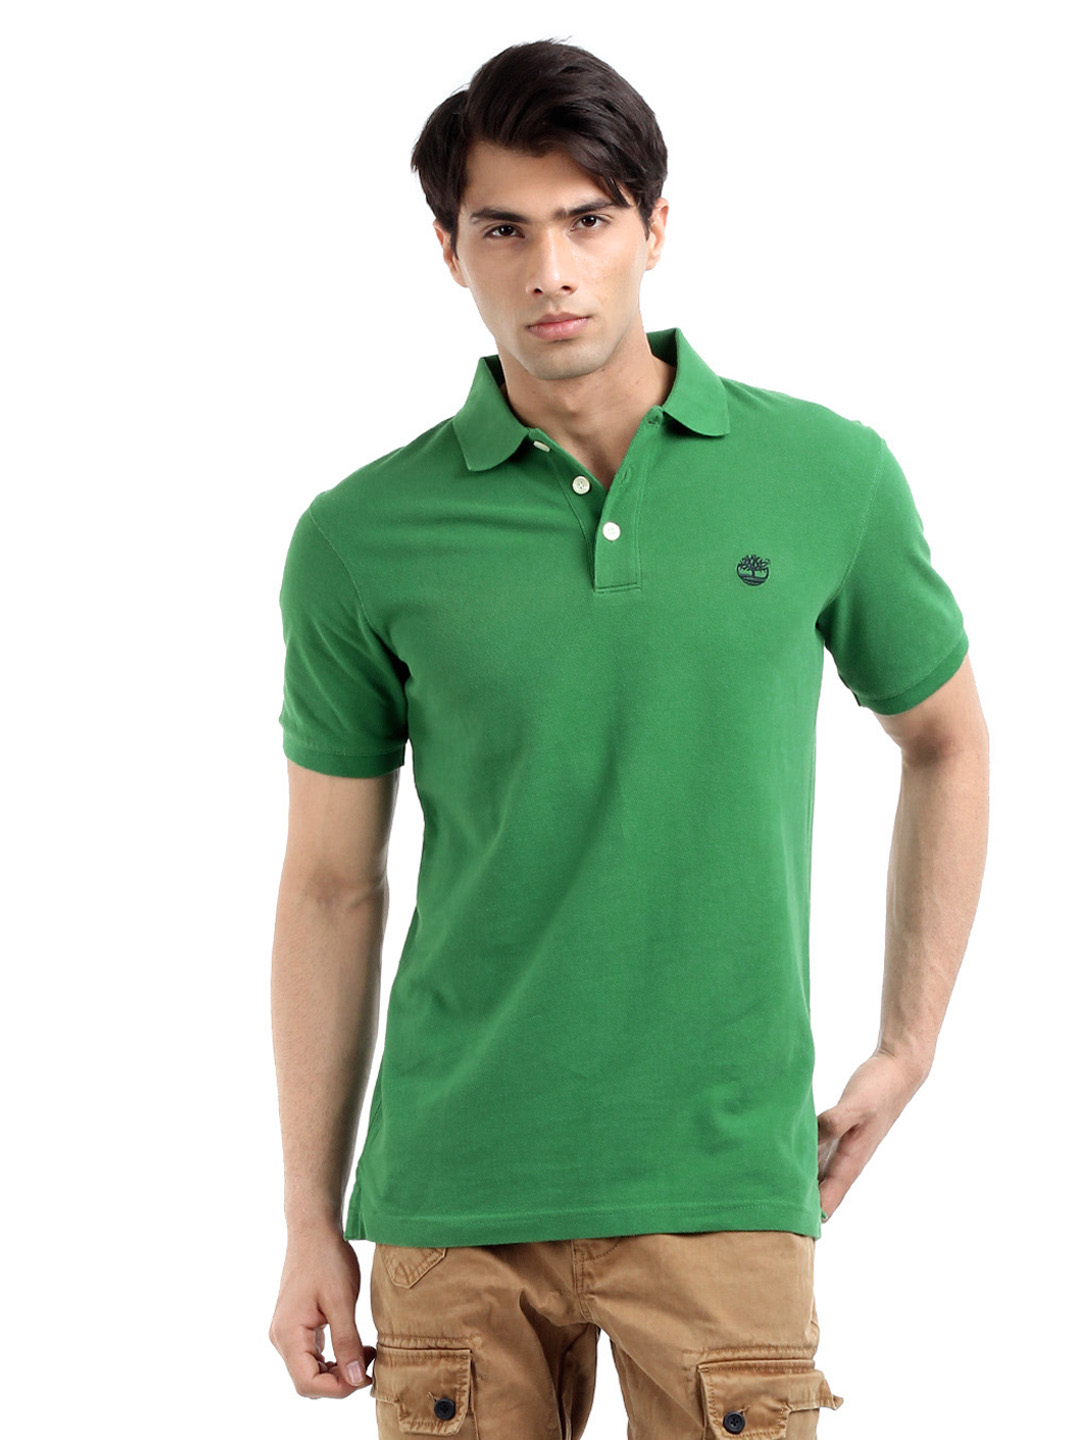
Timberland Men Green Polo T-shirt
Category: Apparel / Topwear / Tshirts
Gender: Men
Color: Green
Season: Fall 2012
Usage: Casual